Logistic Support Battalion (Namibia)

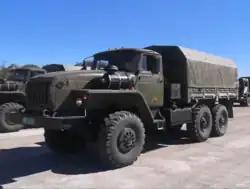
Army Ural logistics freight truck

The role of the unit is to provide military logistics to the Namibian Army. The unit is supplied by the Composite Depot.